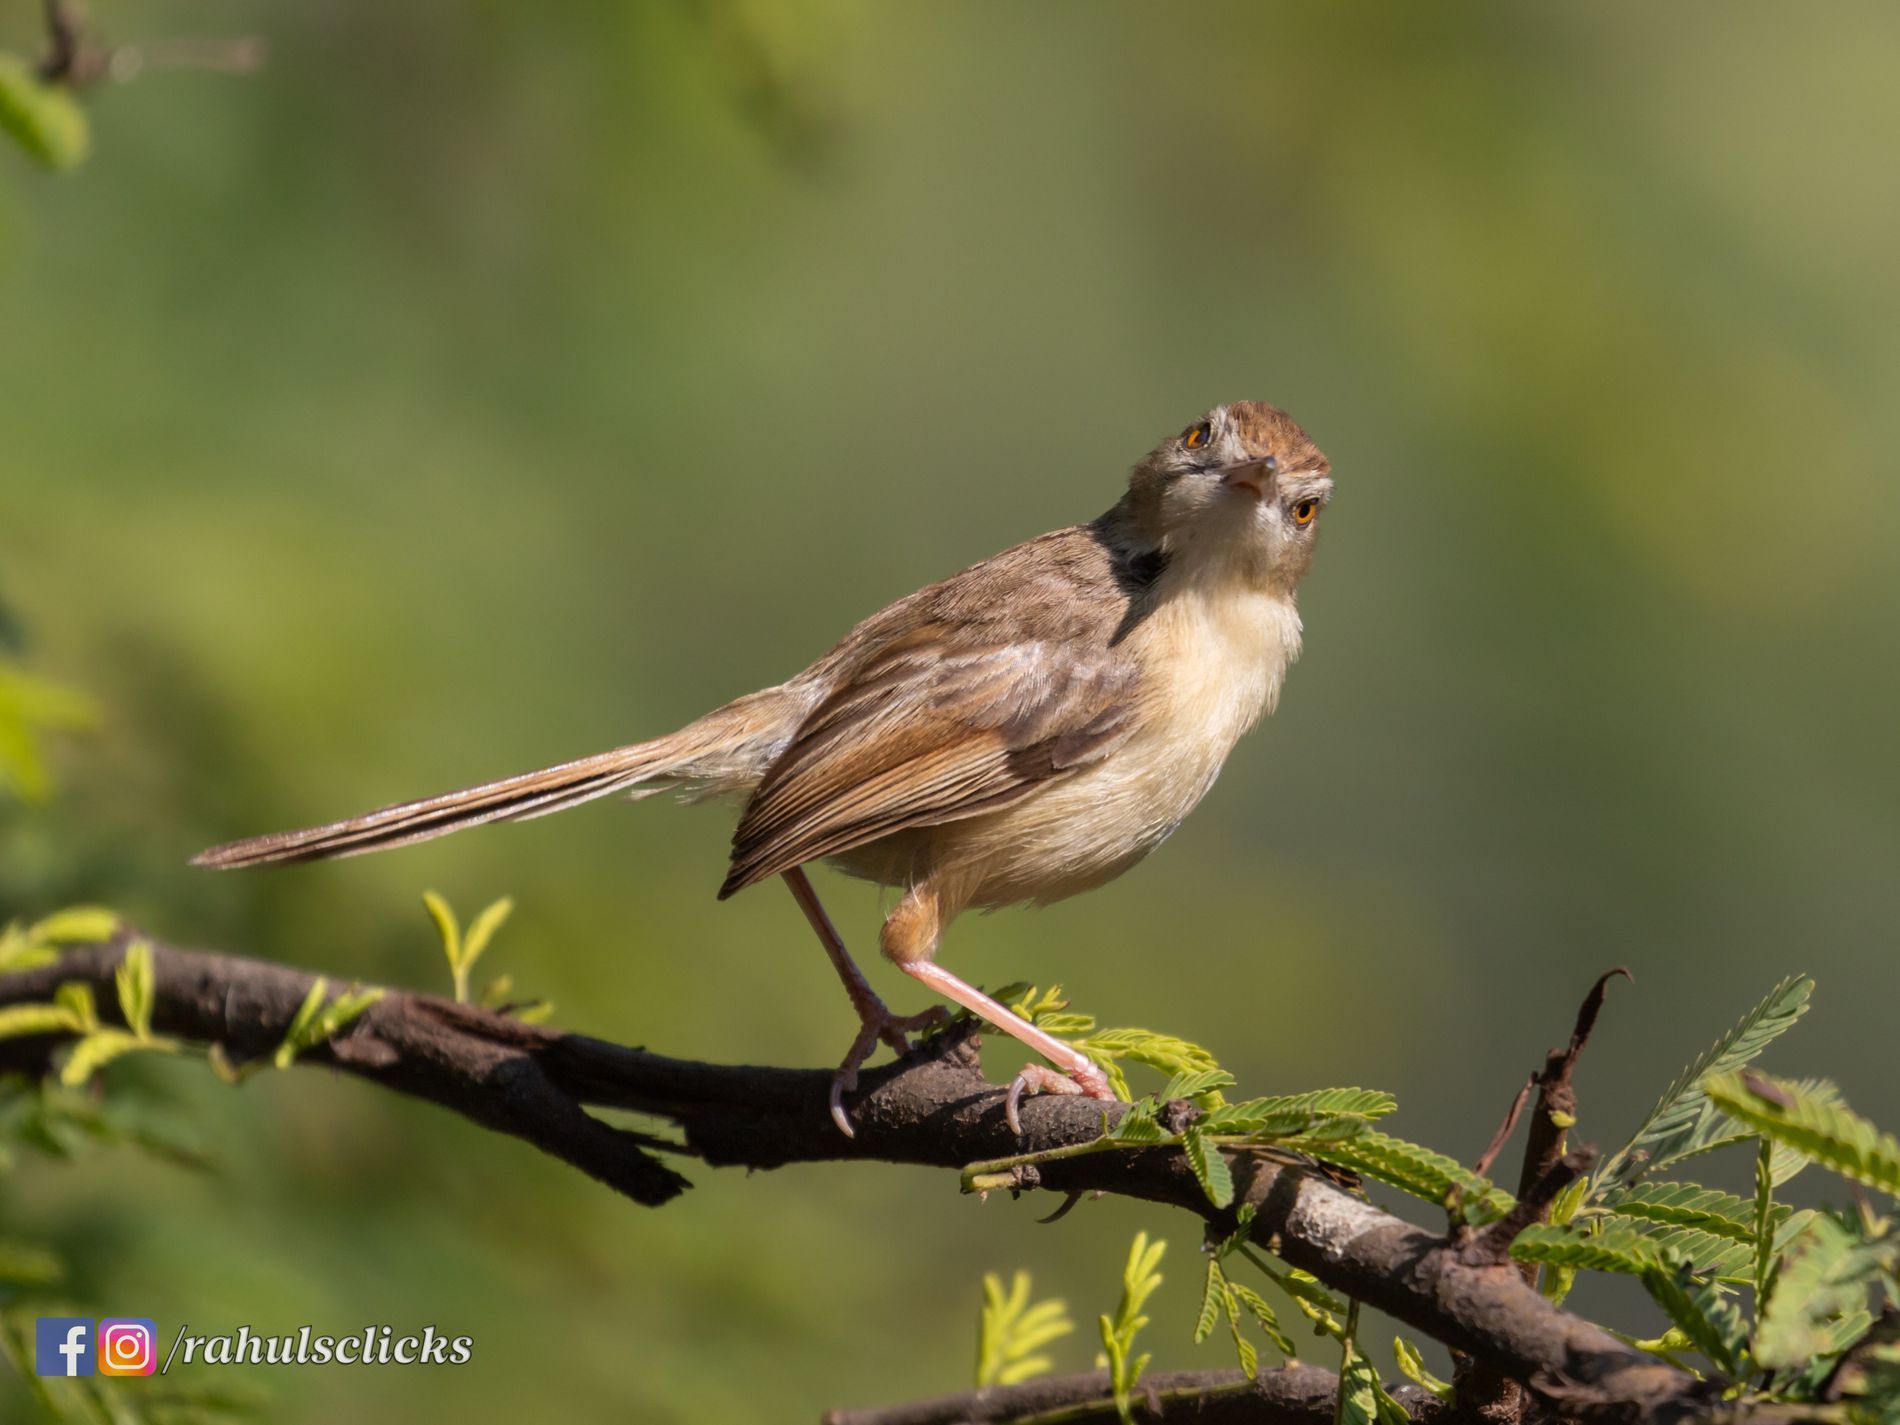
A Bird on the Branch.
This image features a small brown bird on a tree branch, surrounded by fresh green leaves with a blurred green background.
This is a close-up shot showing a quiet moment in the wild. The bird stands on a tree branch, and the shades of green and brown evoke a sense of calm, connection, and love for nature.
Labels: Animal, Bird, Finch, Anthus, Wren, Sparrow, Tree branch, Watermark, Blurry Background
Camera: Canon Canon EOS 7D Mark II
Lens: EF100-400mm f/4.5-5.6L IS II USM
Aperture: F5.6
Exposure: 1/1000 sec
ISO: 200
Focal length: 400.0 mm